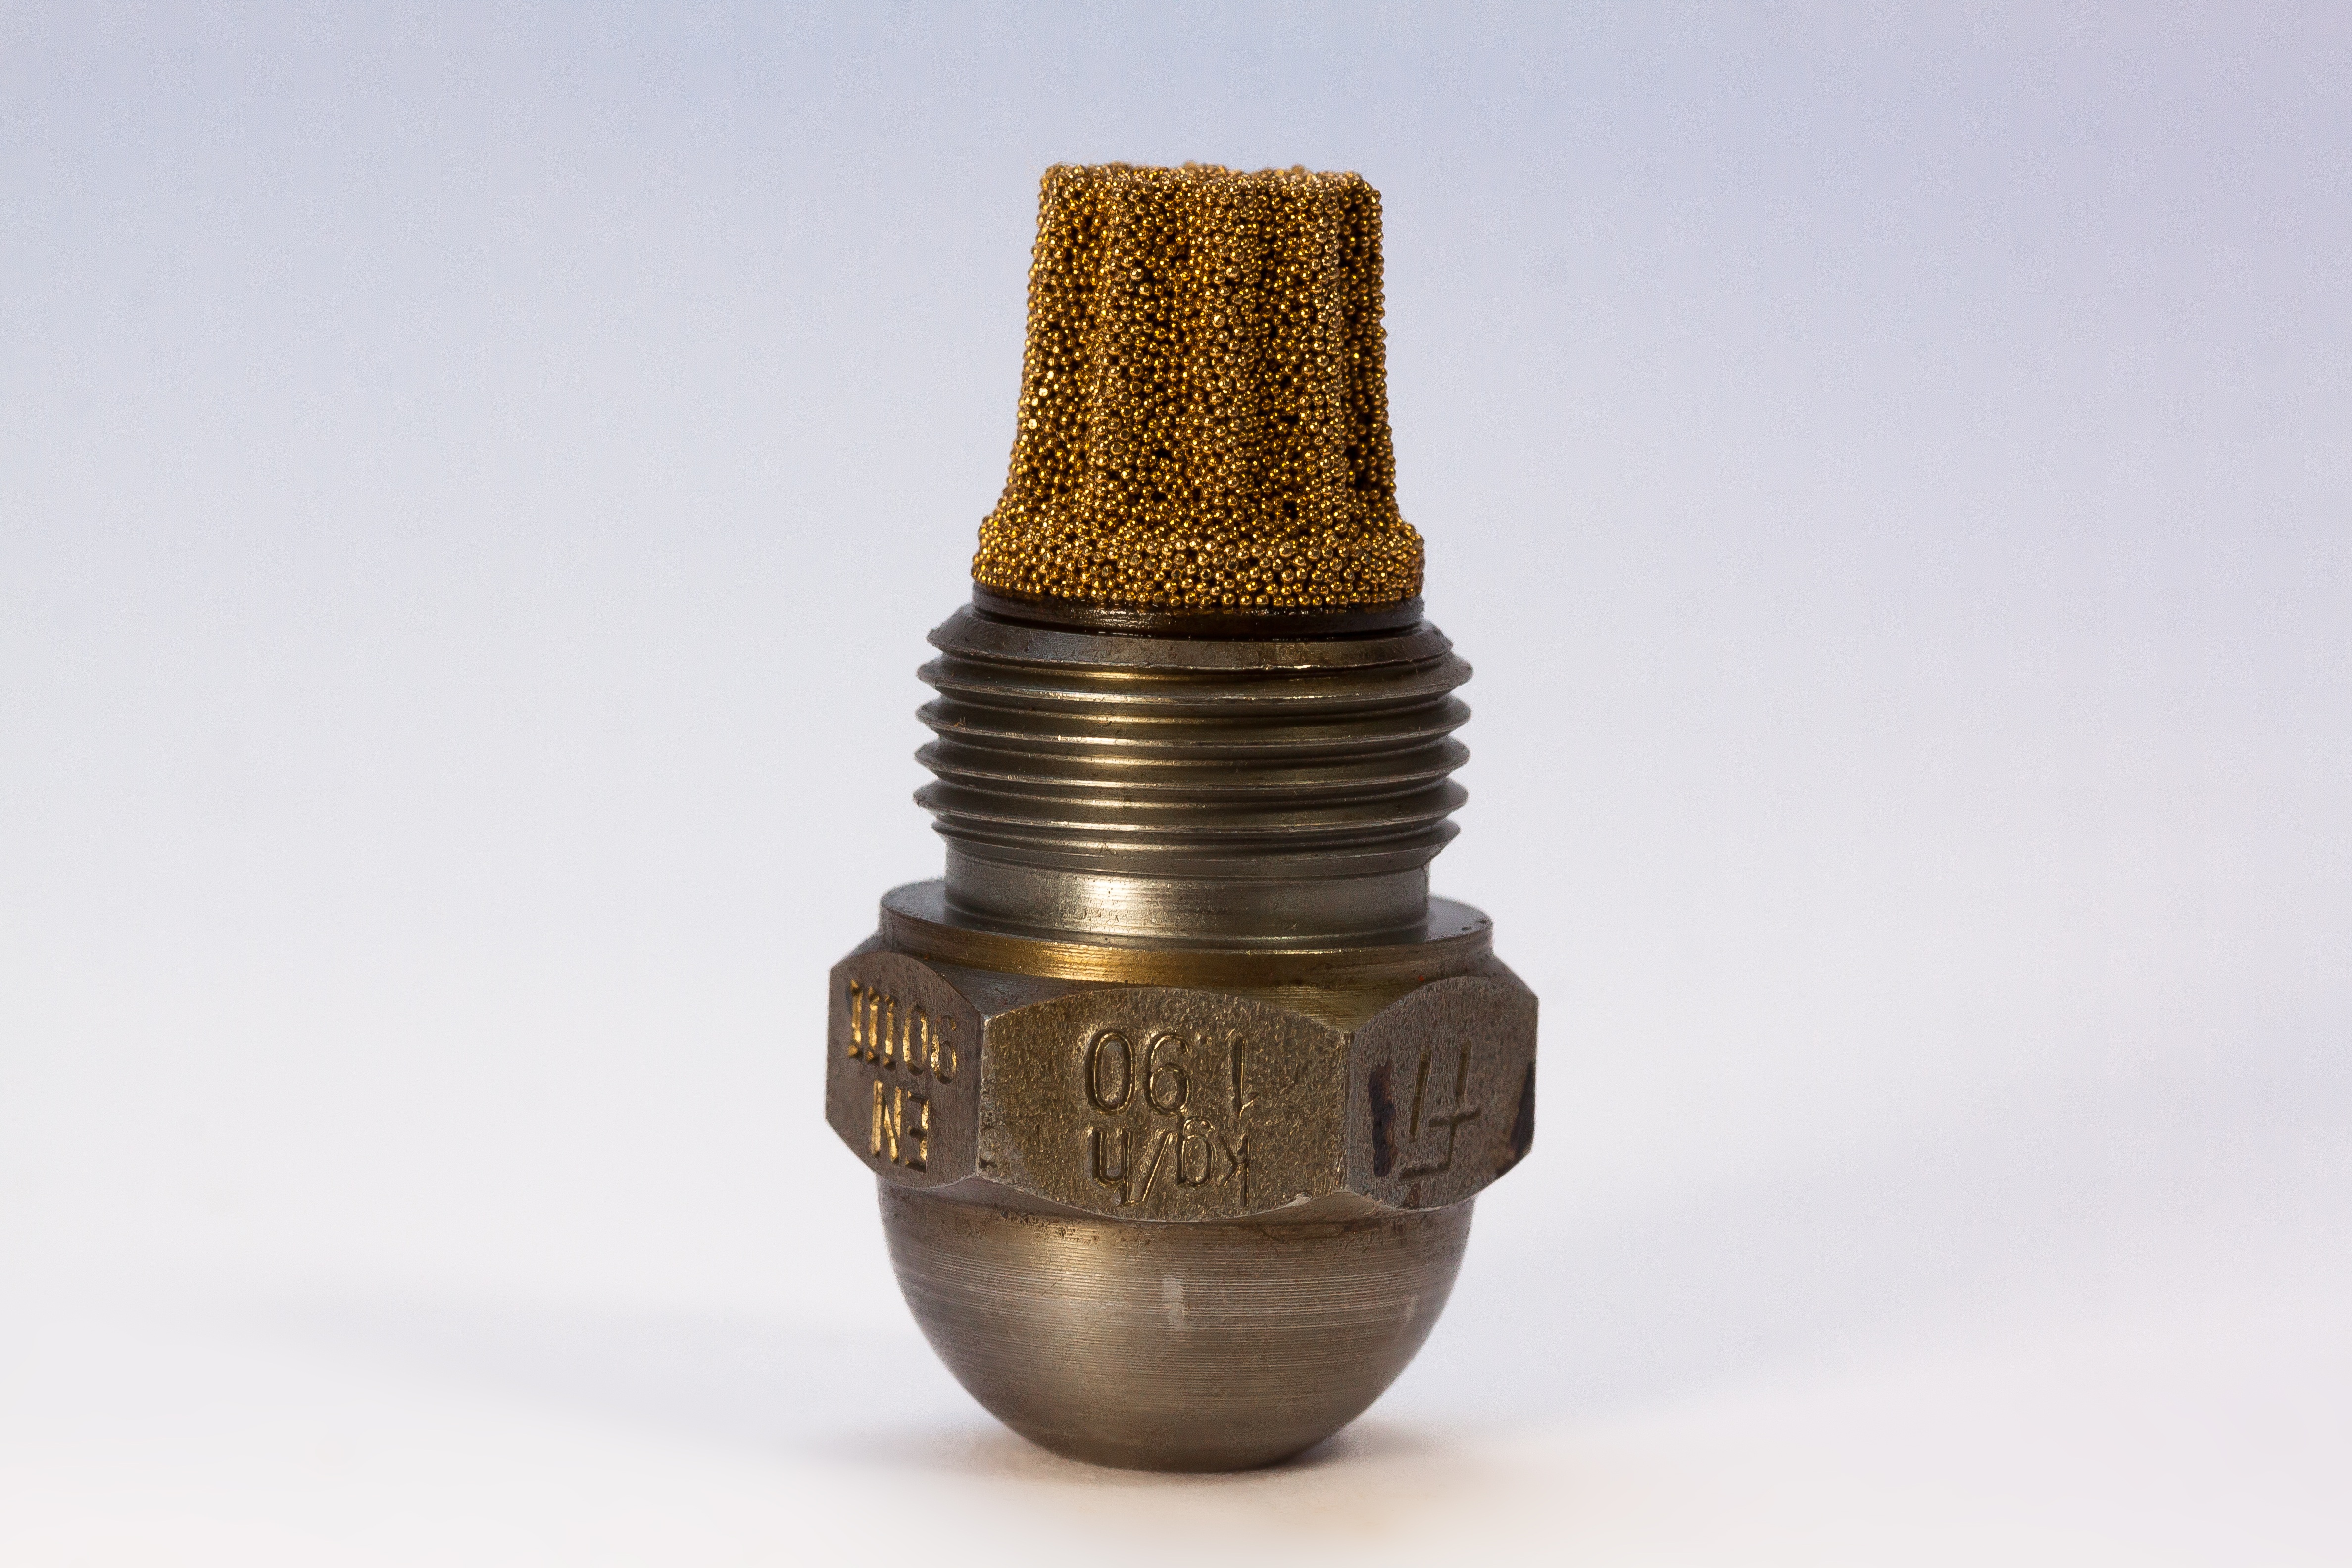
macro, metal, bottle, lighting, material, thread, product, brass, heating, valve, allen, special valve